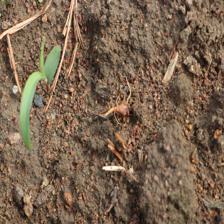
Label: Sorghum